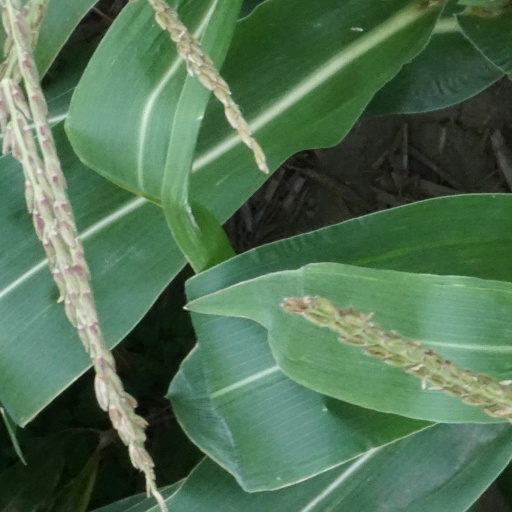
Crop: maize; corn